Erin Mills Town Centre

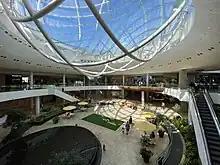
Atrium of Erin Mills Town Centre after renovation

In July 2013, a $100 million redevelopment was announced which would include the replacement of the centre court clock tower with a glass sphere 283 feet in circumference that would open up sightlines and increase the amount of natural light. The removal of the clock tower also allowed for a true centre court and infinity fountain to be installed. The centre court is also used to host events and activities, as well as a Christmas tree and Santa village during the holidays. This renovation would be the first major renovation since mall opening in 1989. Other renovations would include elevating the skylights and replacing them with modern clerestory windows, new LED lighting, new European limestone flooring and a new main entrance. The food court was completed in Spring 2015 and was completely redesigned and expanded. It featured high ceilings and large windows. Many stores, including Shoppers Drug Mart, were renovated for a modern look, matching the redevelopment.